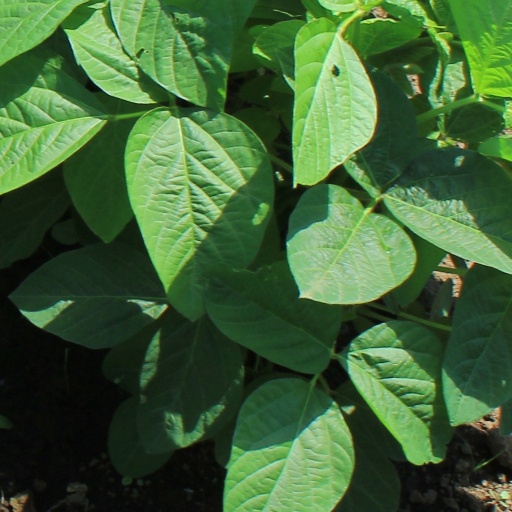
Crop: soybean